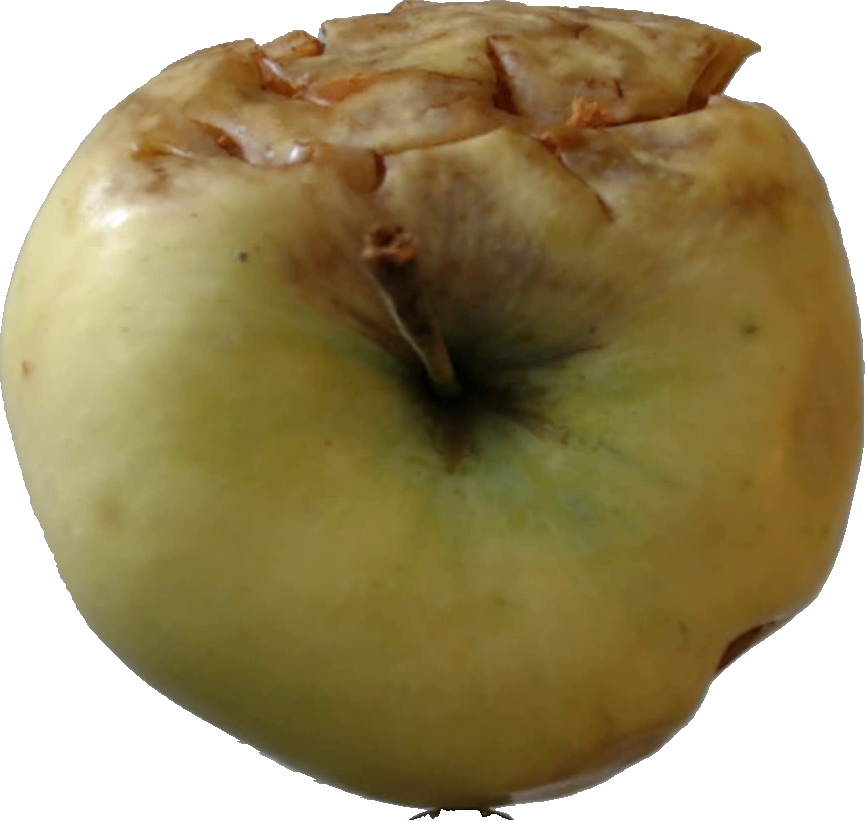
Label: apple_hit_1